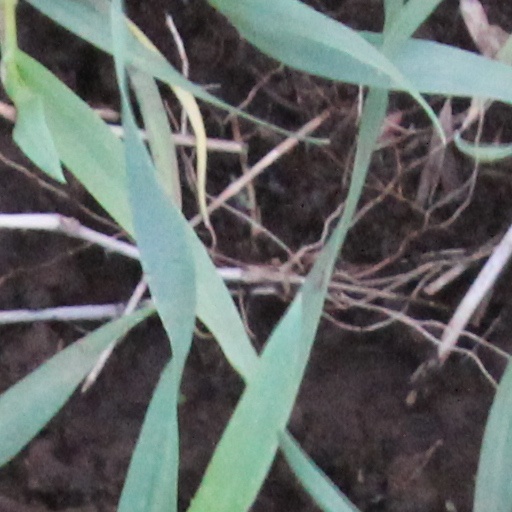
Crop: wheat